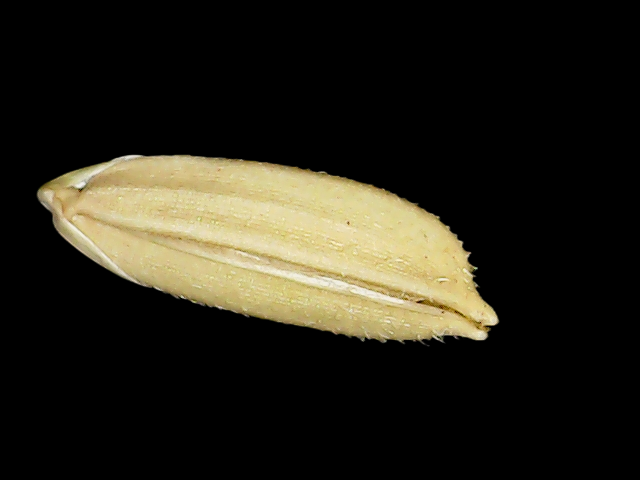
Rice variety: Bd30